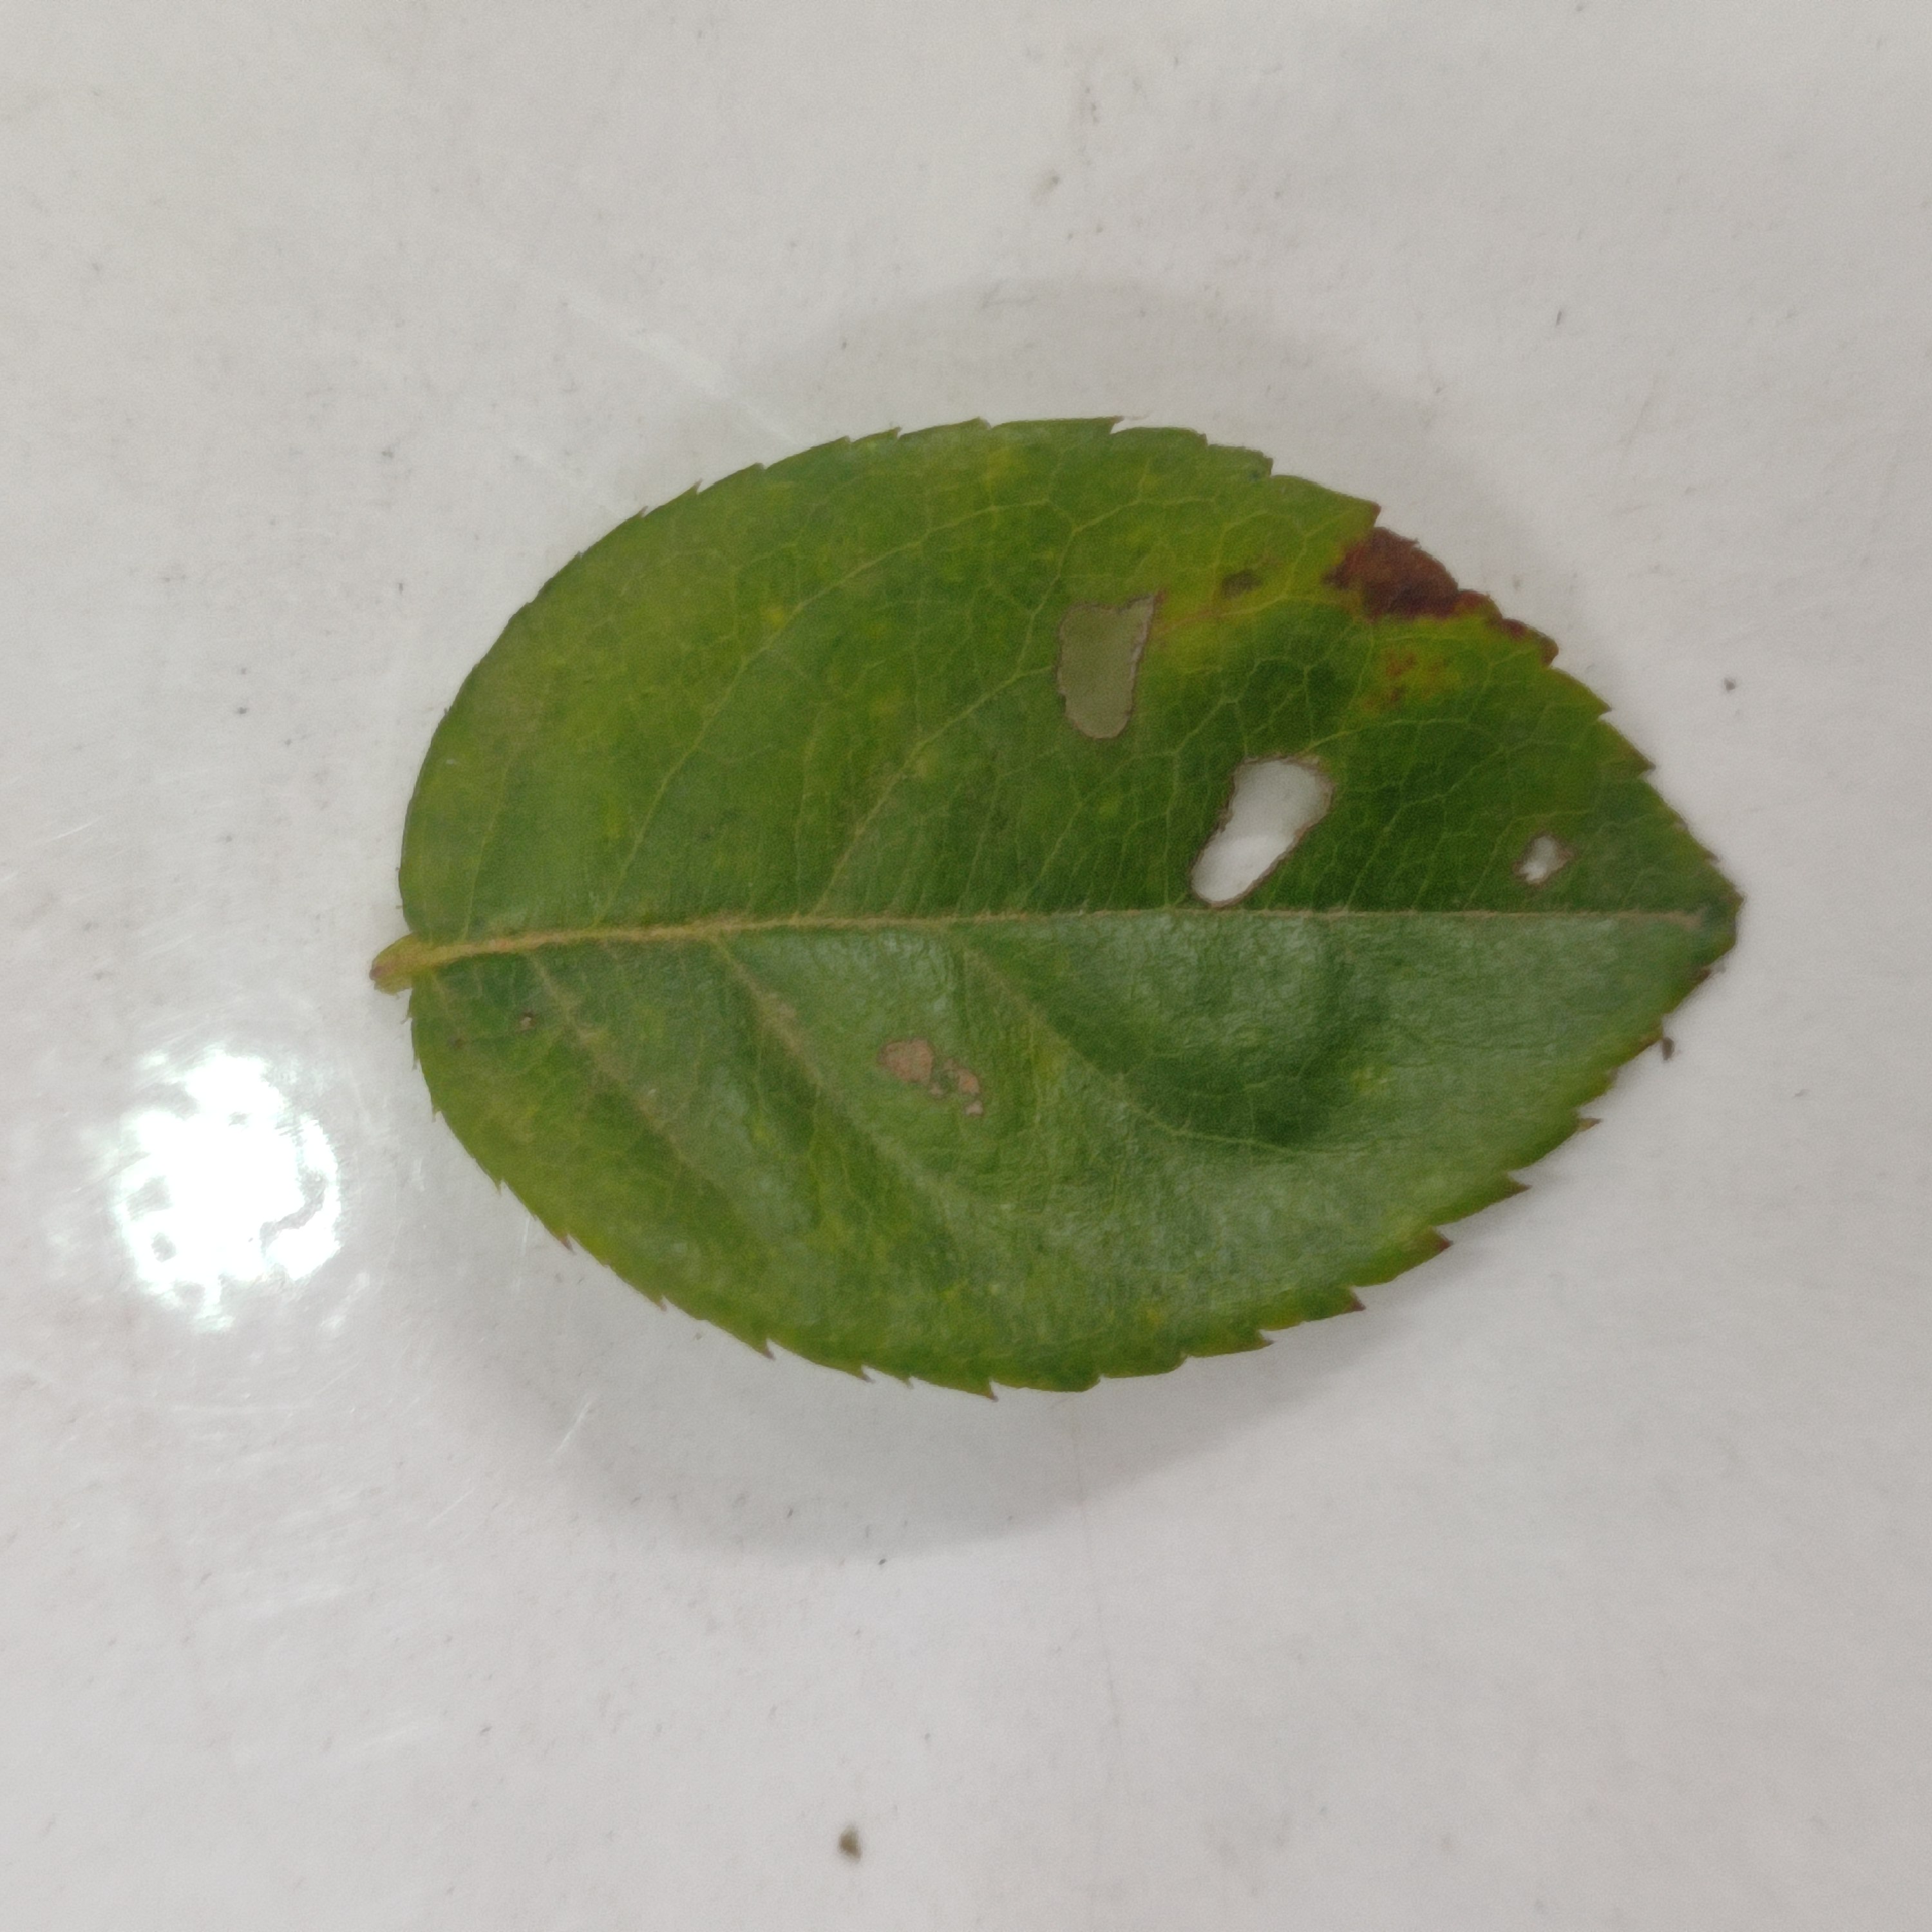
Label: Insect Hole